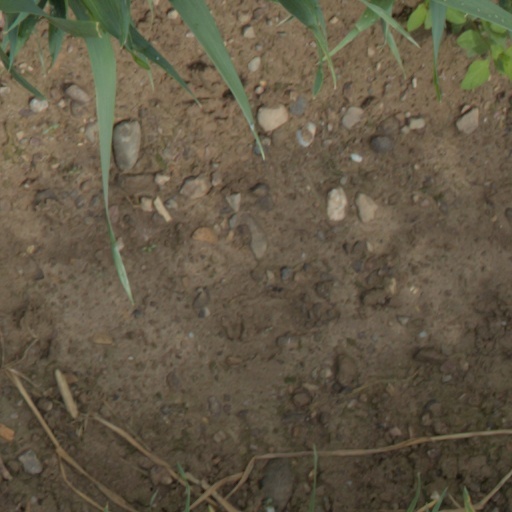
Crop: wheat